Rodrigo Rojas (footballer)

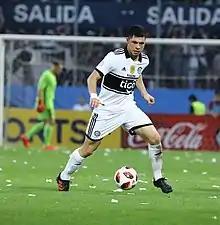
Rojas with Olimpia in 2020

Juan Rodrigo Rojas Avelar (born 9 April 1988) is a Paraguayan professional footballer who plays as a midfielder for Sportivo Luqueño.